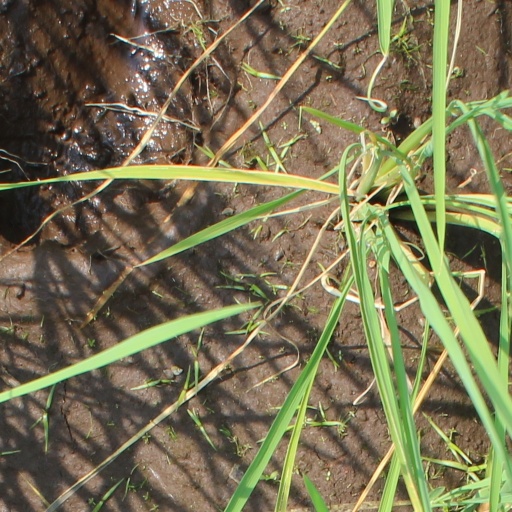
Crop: rice